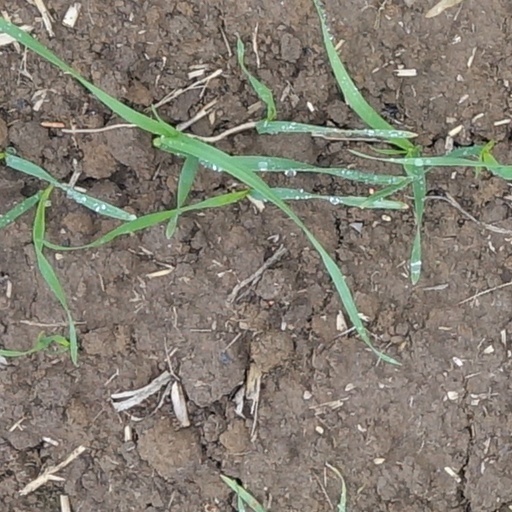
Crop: wheat